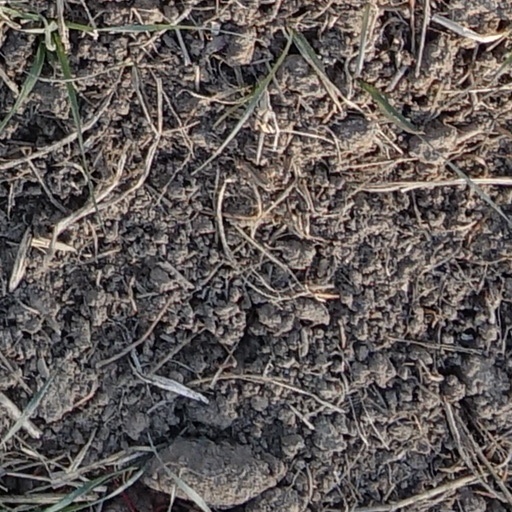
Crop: wheat